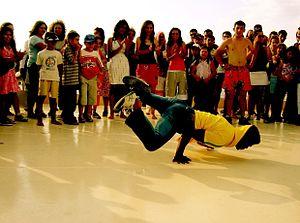
La danse hip-hop désigne plusieurs formes de street dance principalement effectuées dans la musique hip-hop et catégorisées dans sa culture. Elle dénombre plusieurs styles de danses tels que le breaking, le locking, la house et le popping créé dans les années 1970 et popularisé par les dance crews aux États-Unis.